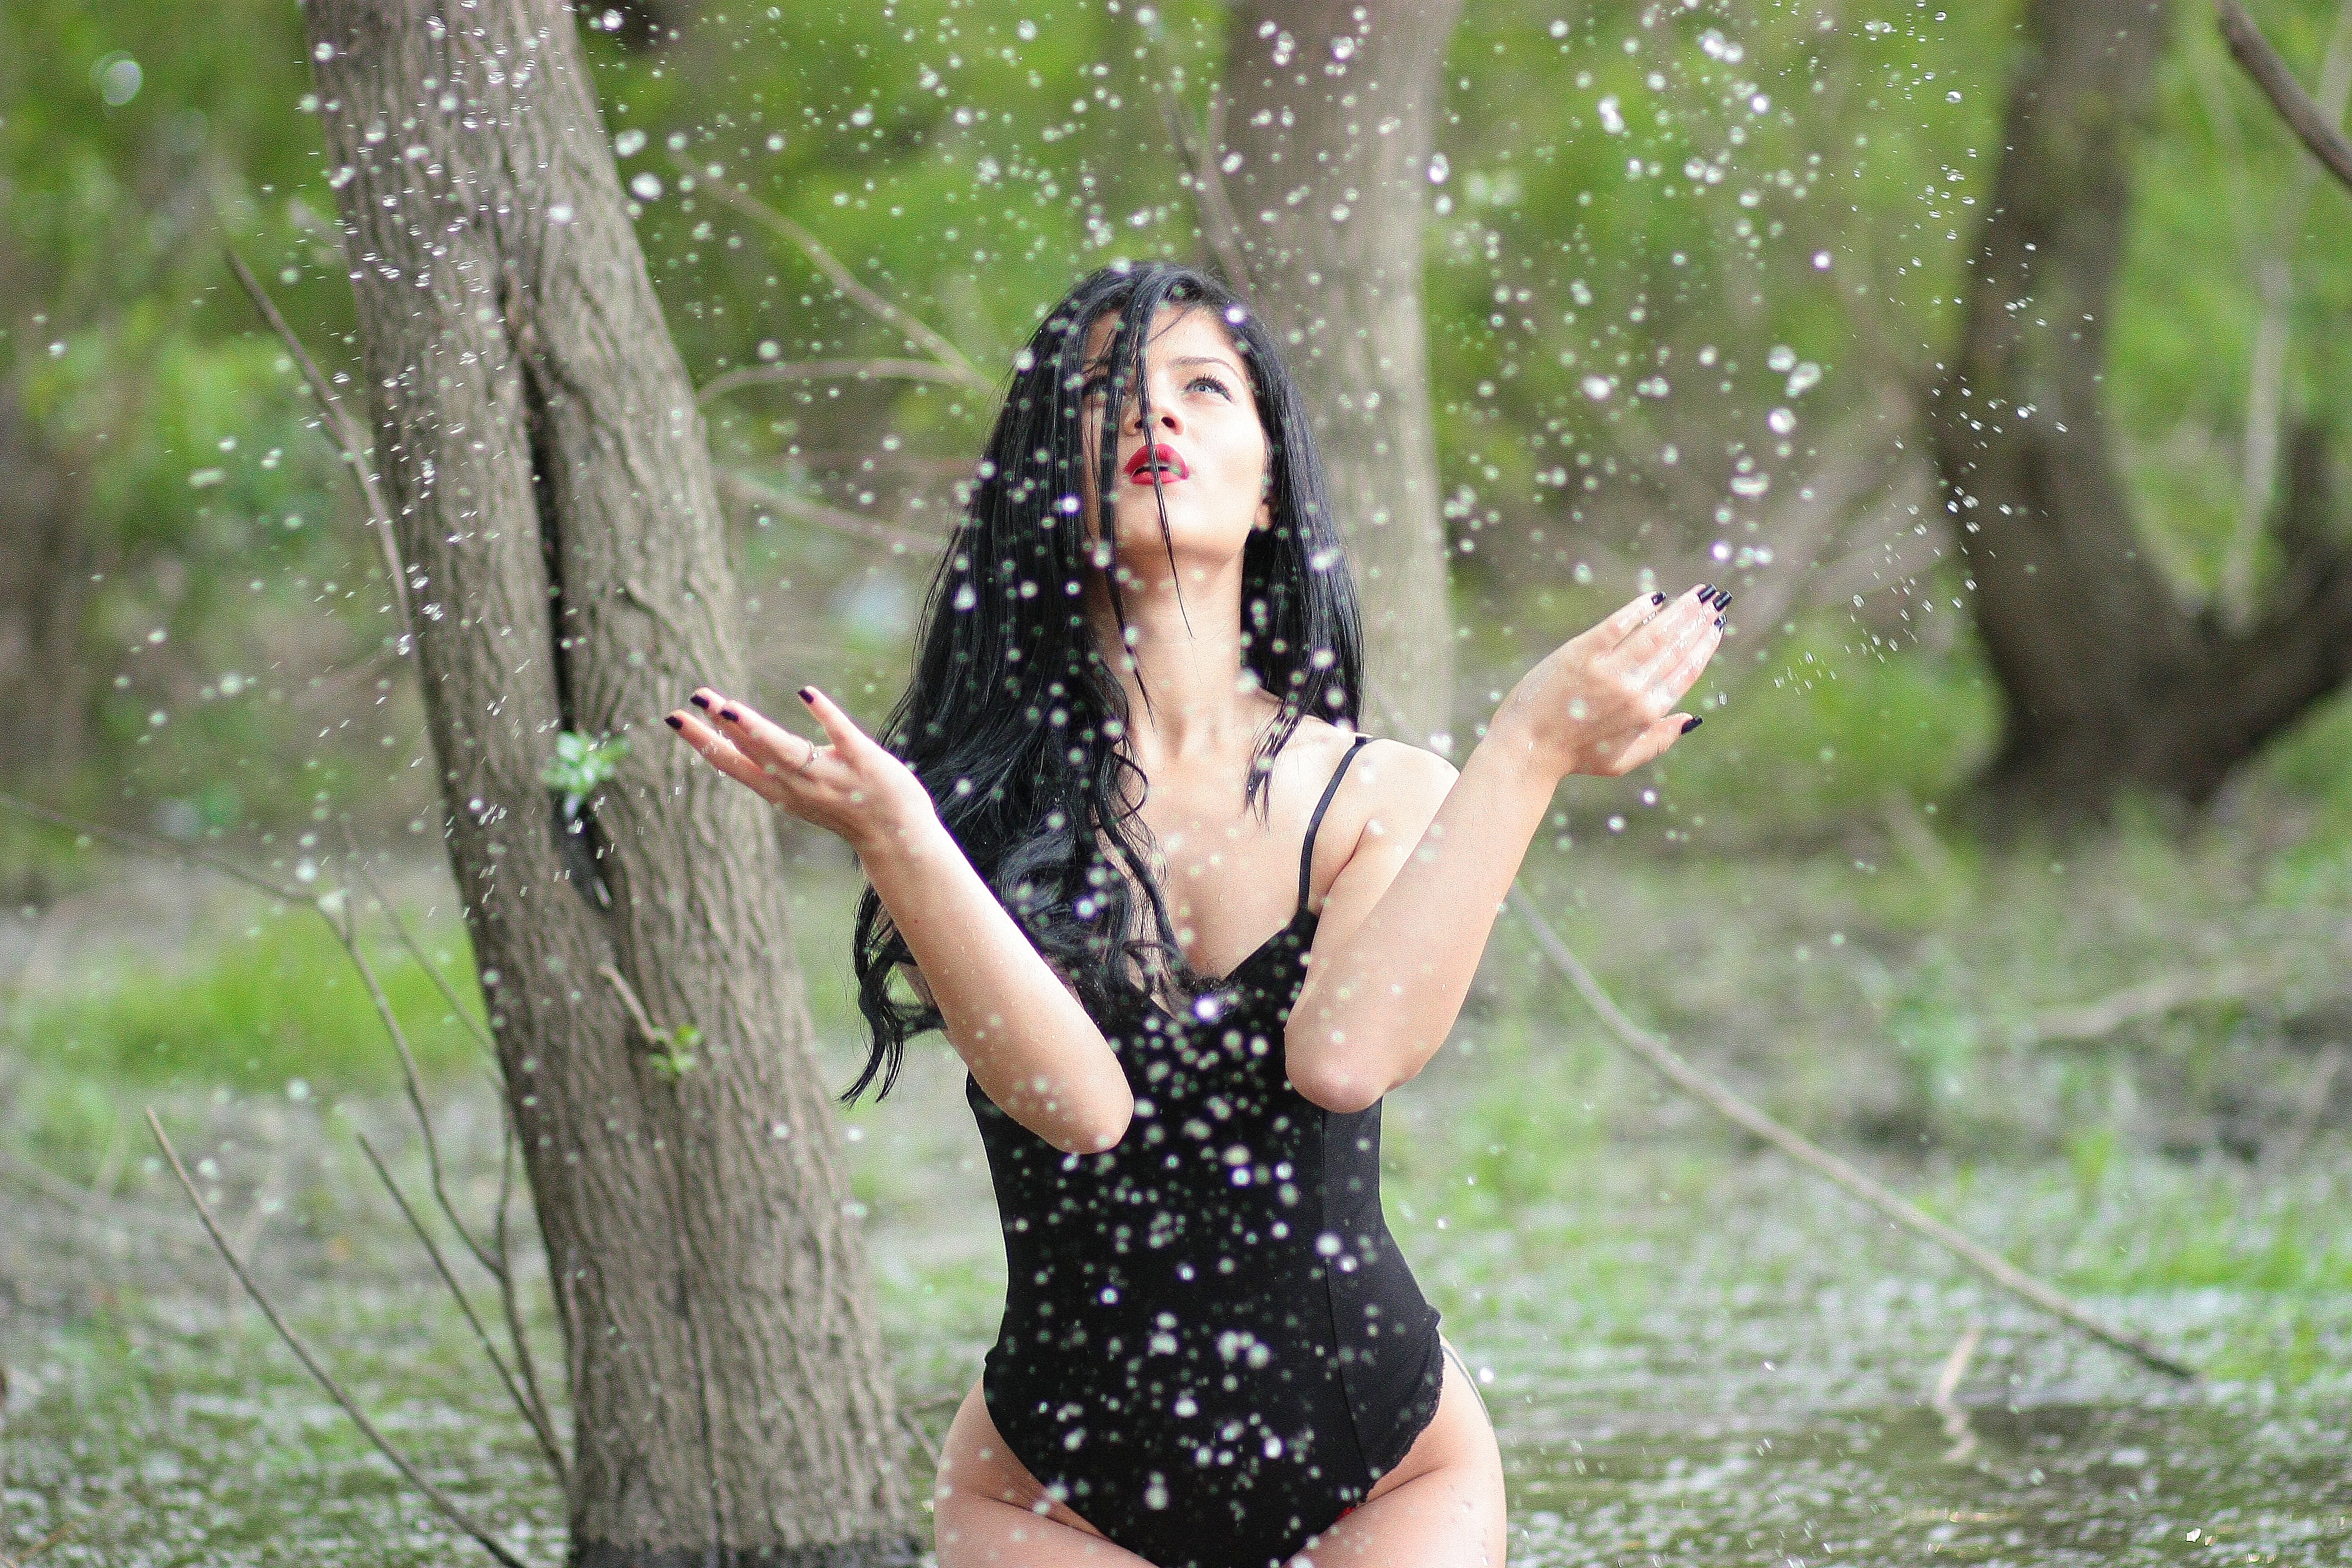
hand, water, forest, girl, leg, model, finger, jungle, splash, swimsuit, beauty, sensual, photo shoot